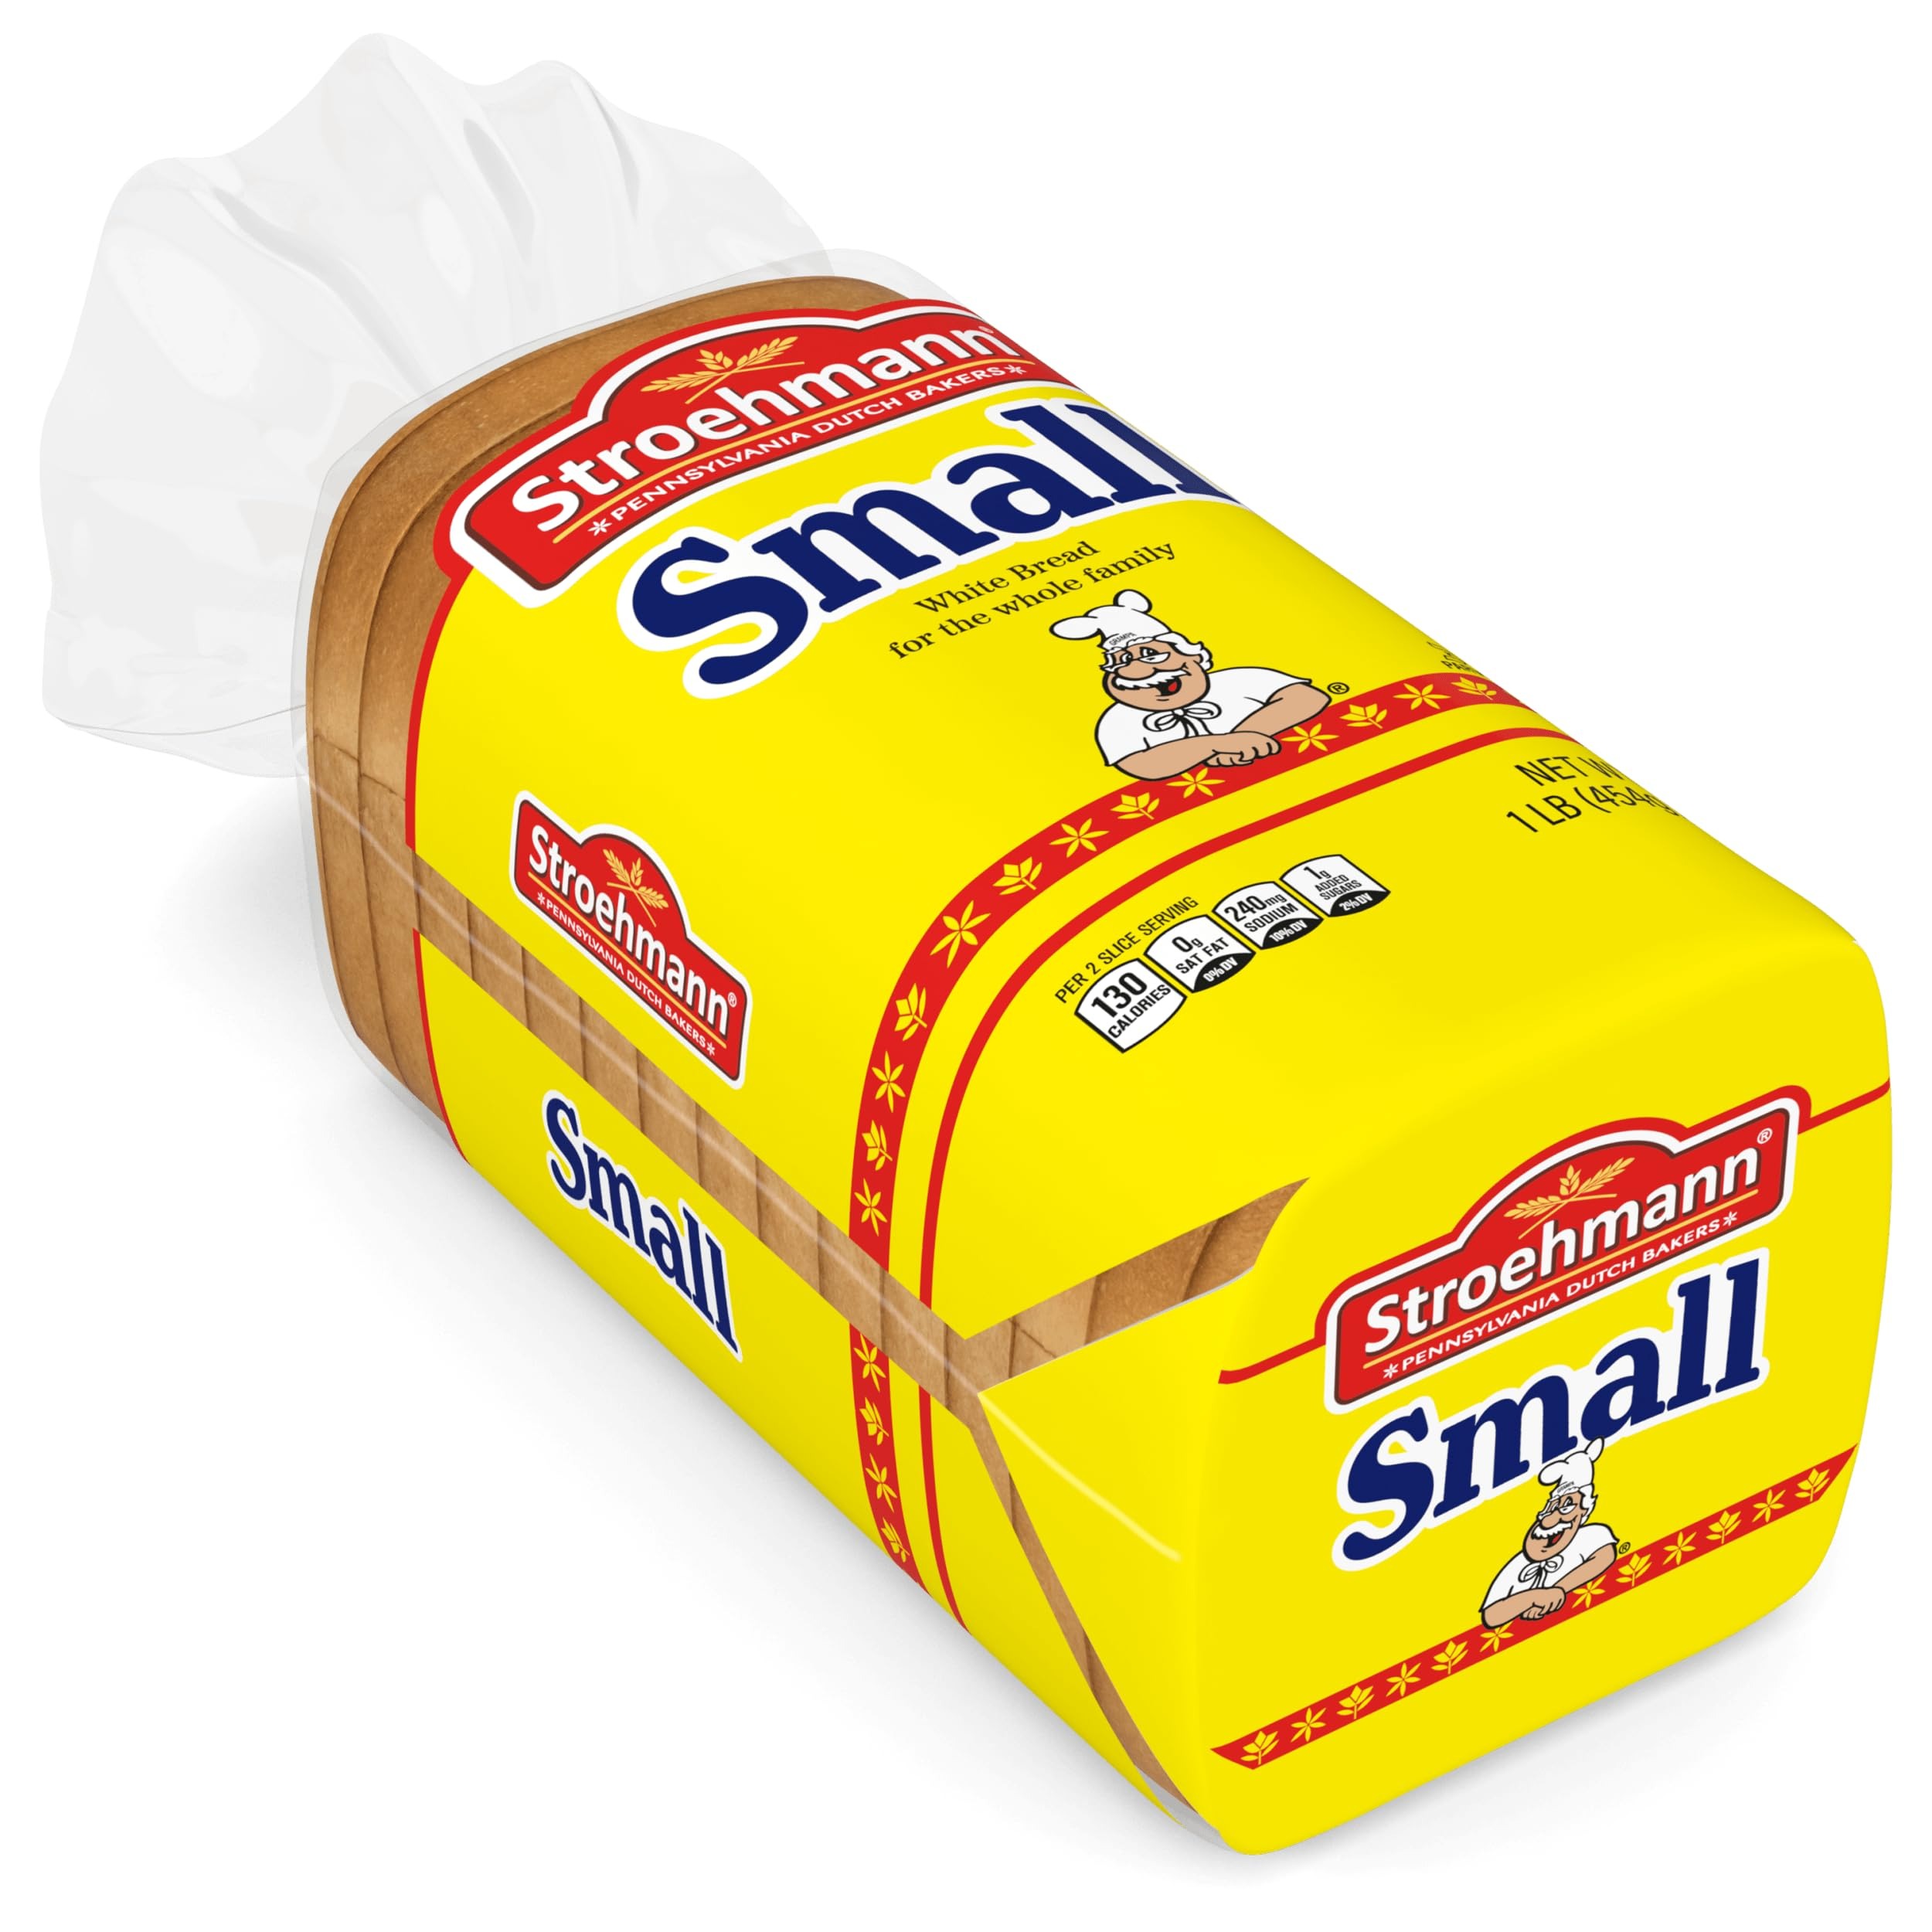
Item Name: Stroehmann Small White Bread 16oz
Bullet Point 1: Soft and smooth texture
Bullet Point 2: Irresistible taste
Bullet Point 3: White bread
Value: 16.0
Unit: Ounce

Price: 2.72